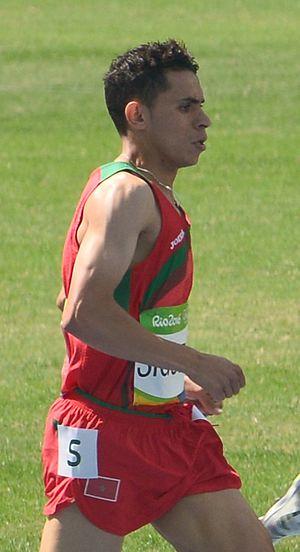
Série du 3000m steeple Homme des JO de Rio, 2016
Hicham Sigueni est un athlète marocain spécialiste du 3 000 mètres steeple.